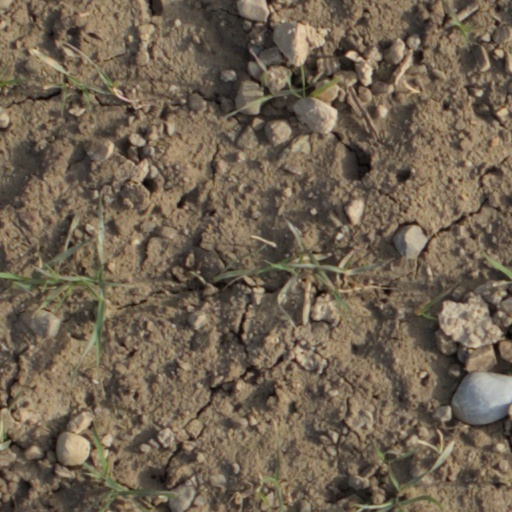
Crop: wheat